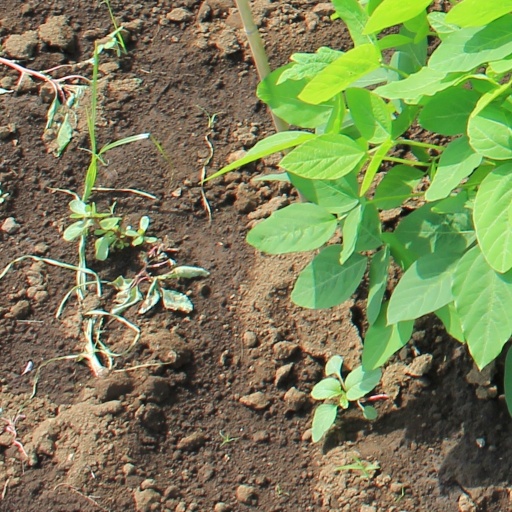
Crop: soybean